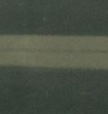
Surface type: asphalt